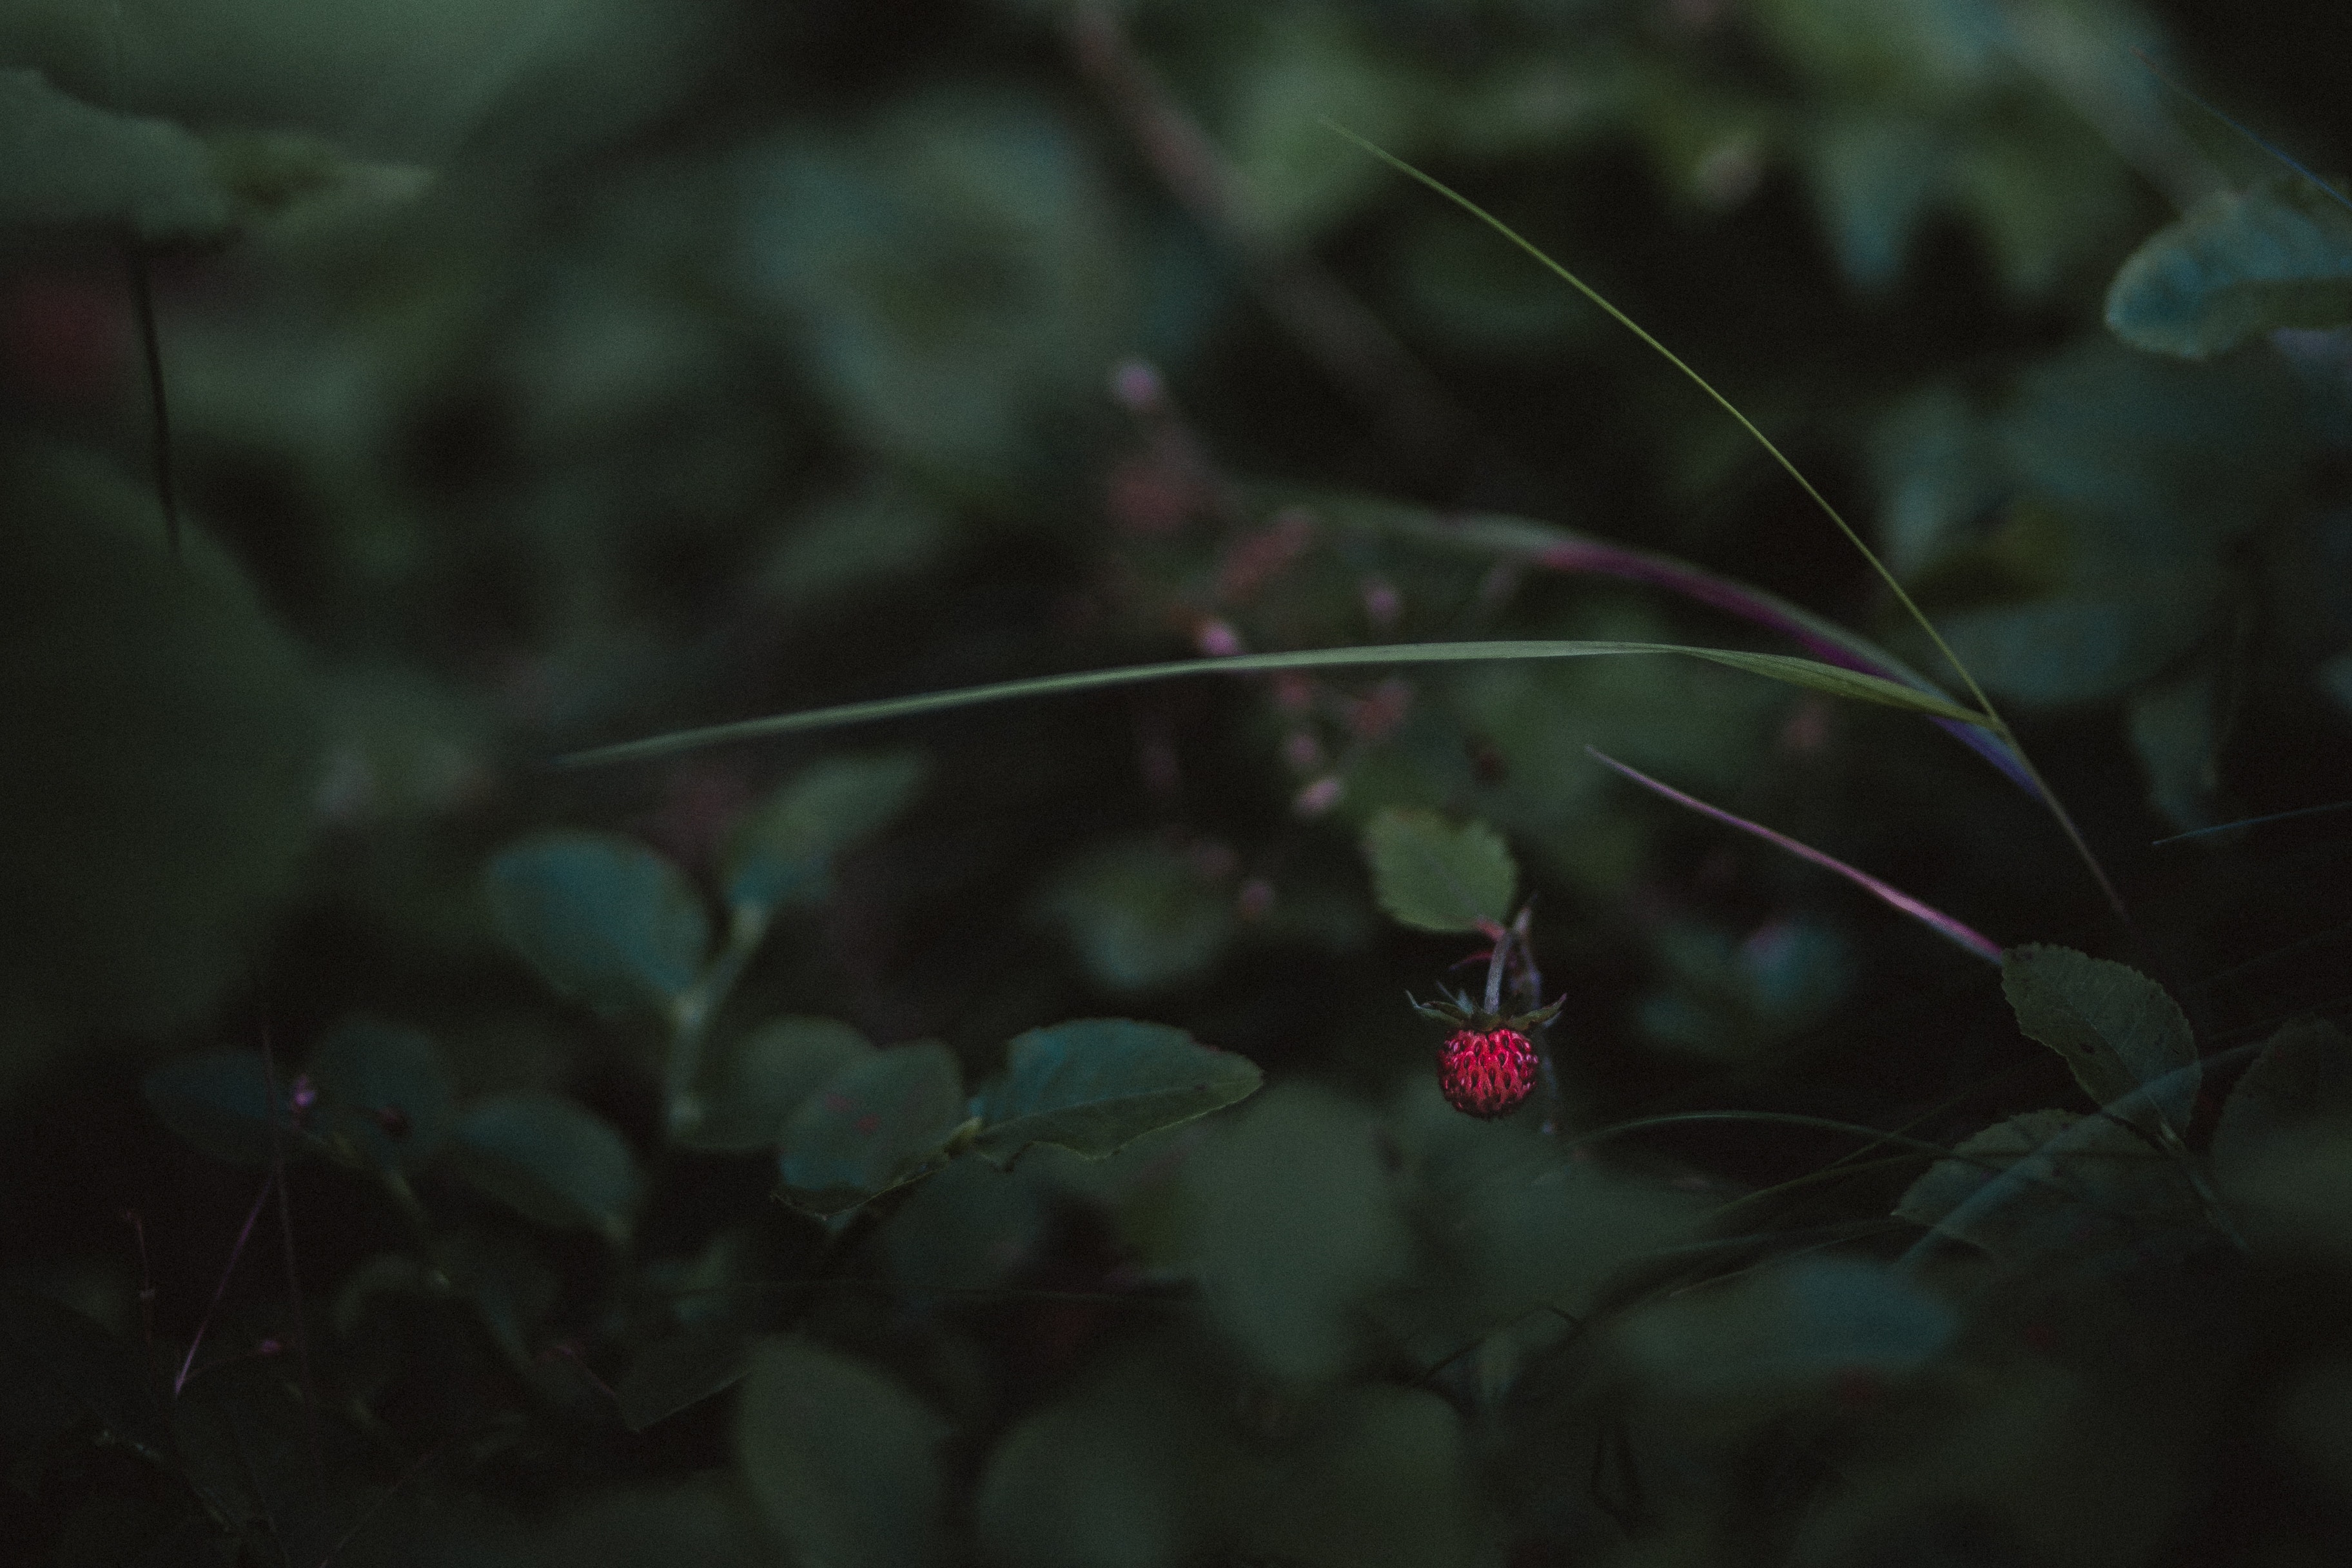
green, nature, black, leaf, water, red, natural environment, plant, flower, organism, botany, branch, darkness, tree, terrestrial plant, grass, forest, photography, adaptation, macro photography, plant stem, twig, wildflower, jungle, moisture